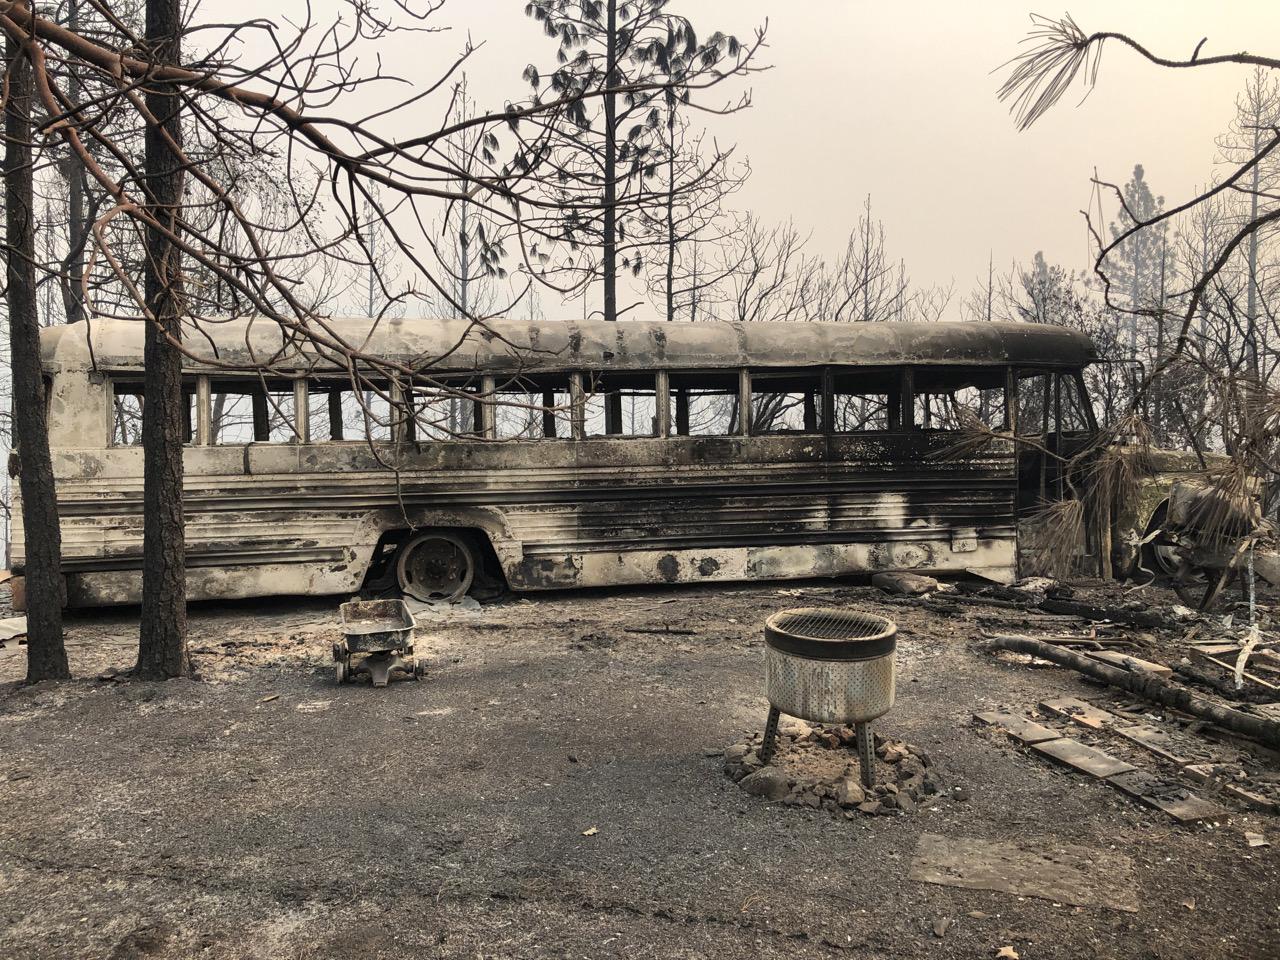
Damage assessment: destroyed